James Roberts (footballer, born 1996)

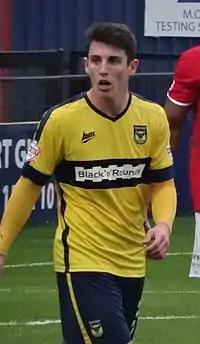
Roberts playing for Oxford United in 2014

James Anthony Roberts (born 21 June 1996) is an English professional footballer who plays as a forward for club Horsham.